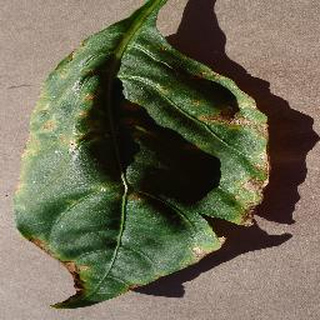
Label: bell_pepper_bacterial_spot